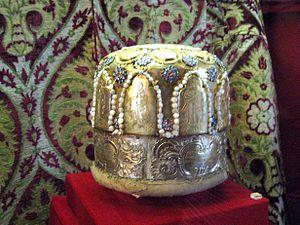
La mitre de tradition byzantine diffère de la mitre de tradition latine par sa forme arrondie presque hémisphérique. Les évêques aussi bien latins qu'orientaux portent d'abord un kamilavkion, appelé camelacium chez les Latins, qui est blanc pour le pape, et devient noir dans le clergé byzantin par la suite. La mitre mélange au début le kamilavkion et la tiare byzantine, portée à la cour de Constantinople, et finit par prendre une forme de plus en plus originale. Elle évolue d'une forme conique à une forme arrondie.